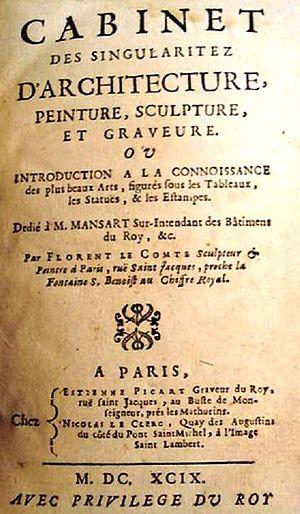
Cabinet des singularitez d’Architecture, Peinture, Sculpture, et Graveure. Ou Introduction a la Connoissance des plus beaux Arts, figurés sous les Tableaux, les statuës, &amp
Florent Le Comte, est un écrivain, graveur et peintre français. Il est l'auteur du Cabinet des singularitez, un dictionnaire biographique d'artistes ayant fait référence.